Sistine Chapel

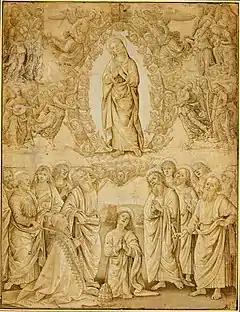
Drawing by Pinturicchio of Perugino's lost "Assumption" in the Sistine Chapel

The chapel is about 35 metres (118 feet) long and wide, with the ceiling rising to about above the main floor.